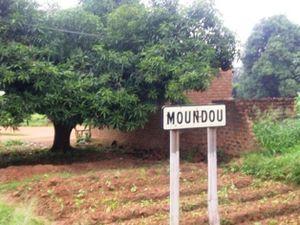
Moundou, Tchad